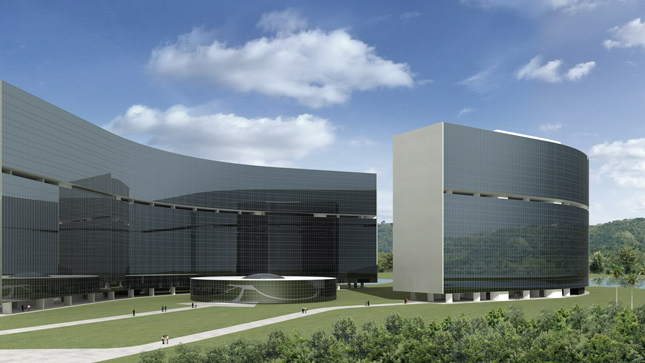
Fire: no
Smoke: no